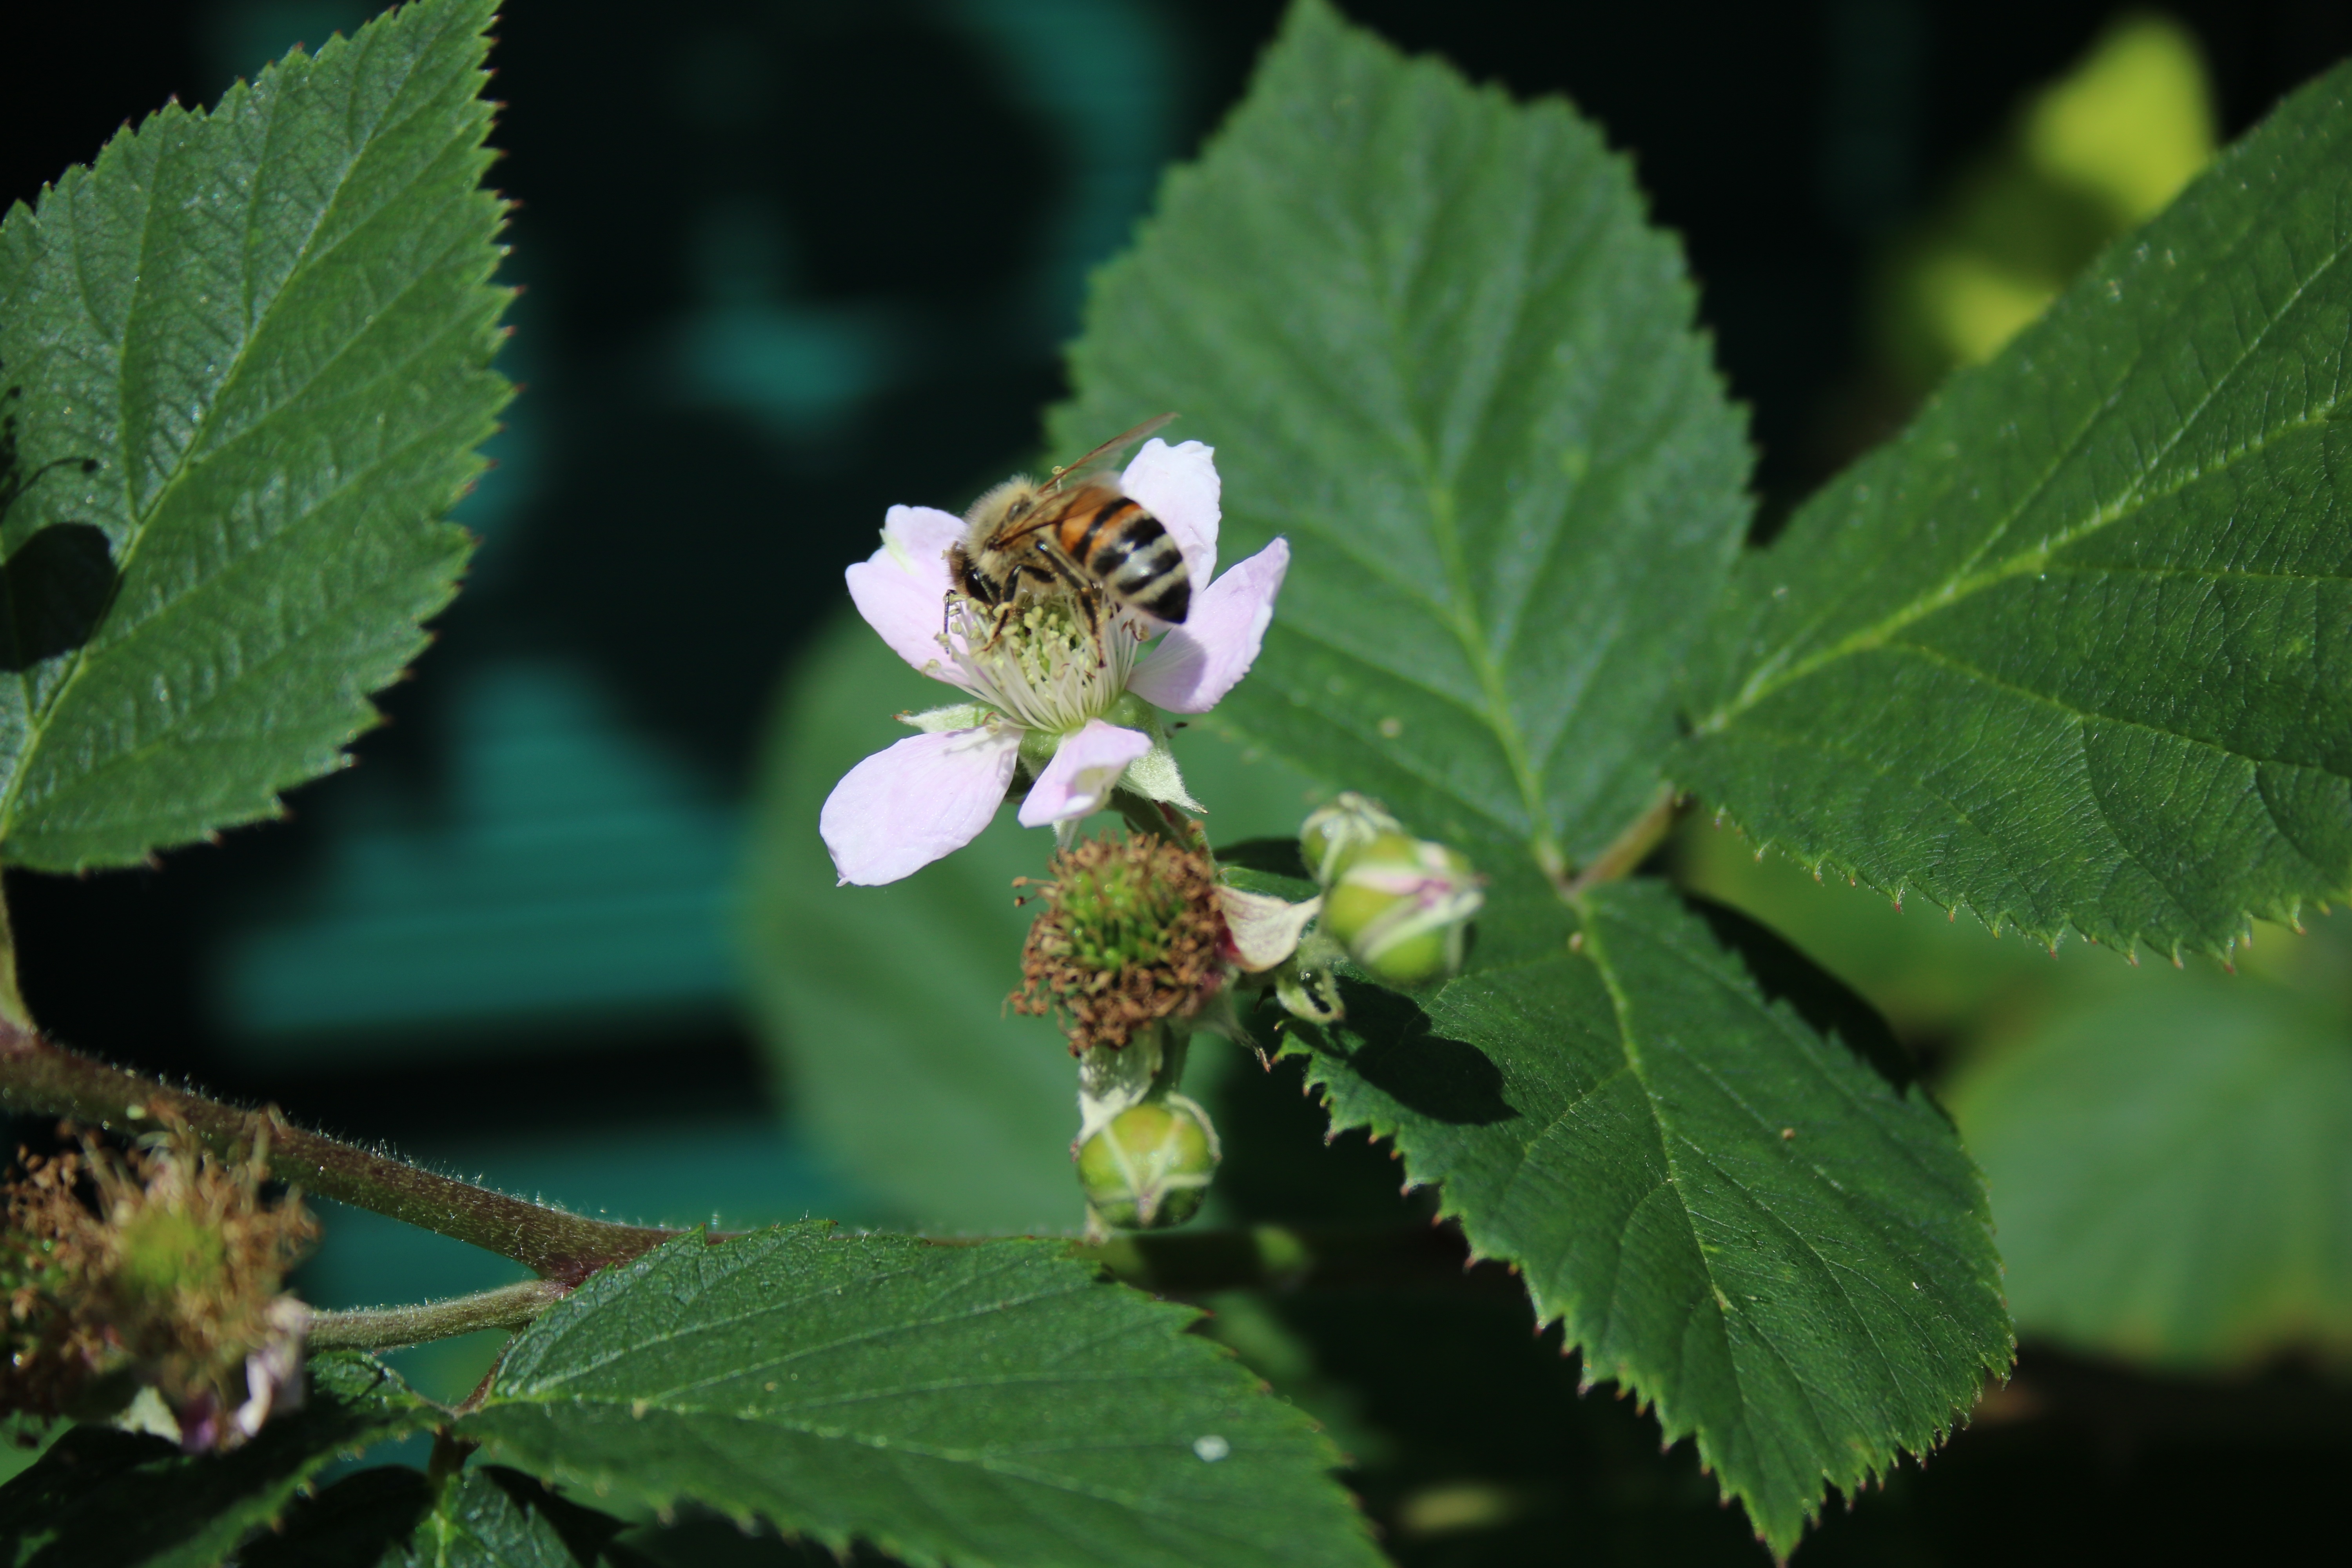
nature, blossom, plant, leaf, flower, bloom, green, produce, insect, botany, flora, blackberry, invertebrate, shrub, bee, bramble, nectar, immature, macro photography, white blossom, flowering plant, rose family, pollinator, land plant, membrane winged insect, dewberry, thimbleberry